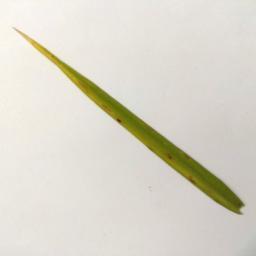
Label: Rice___Brown_Spot